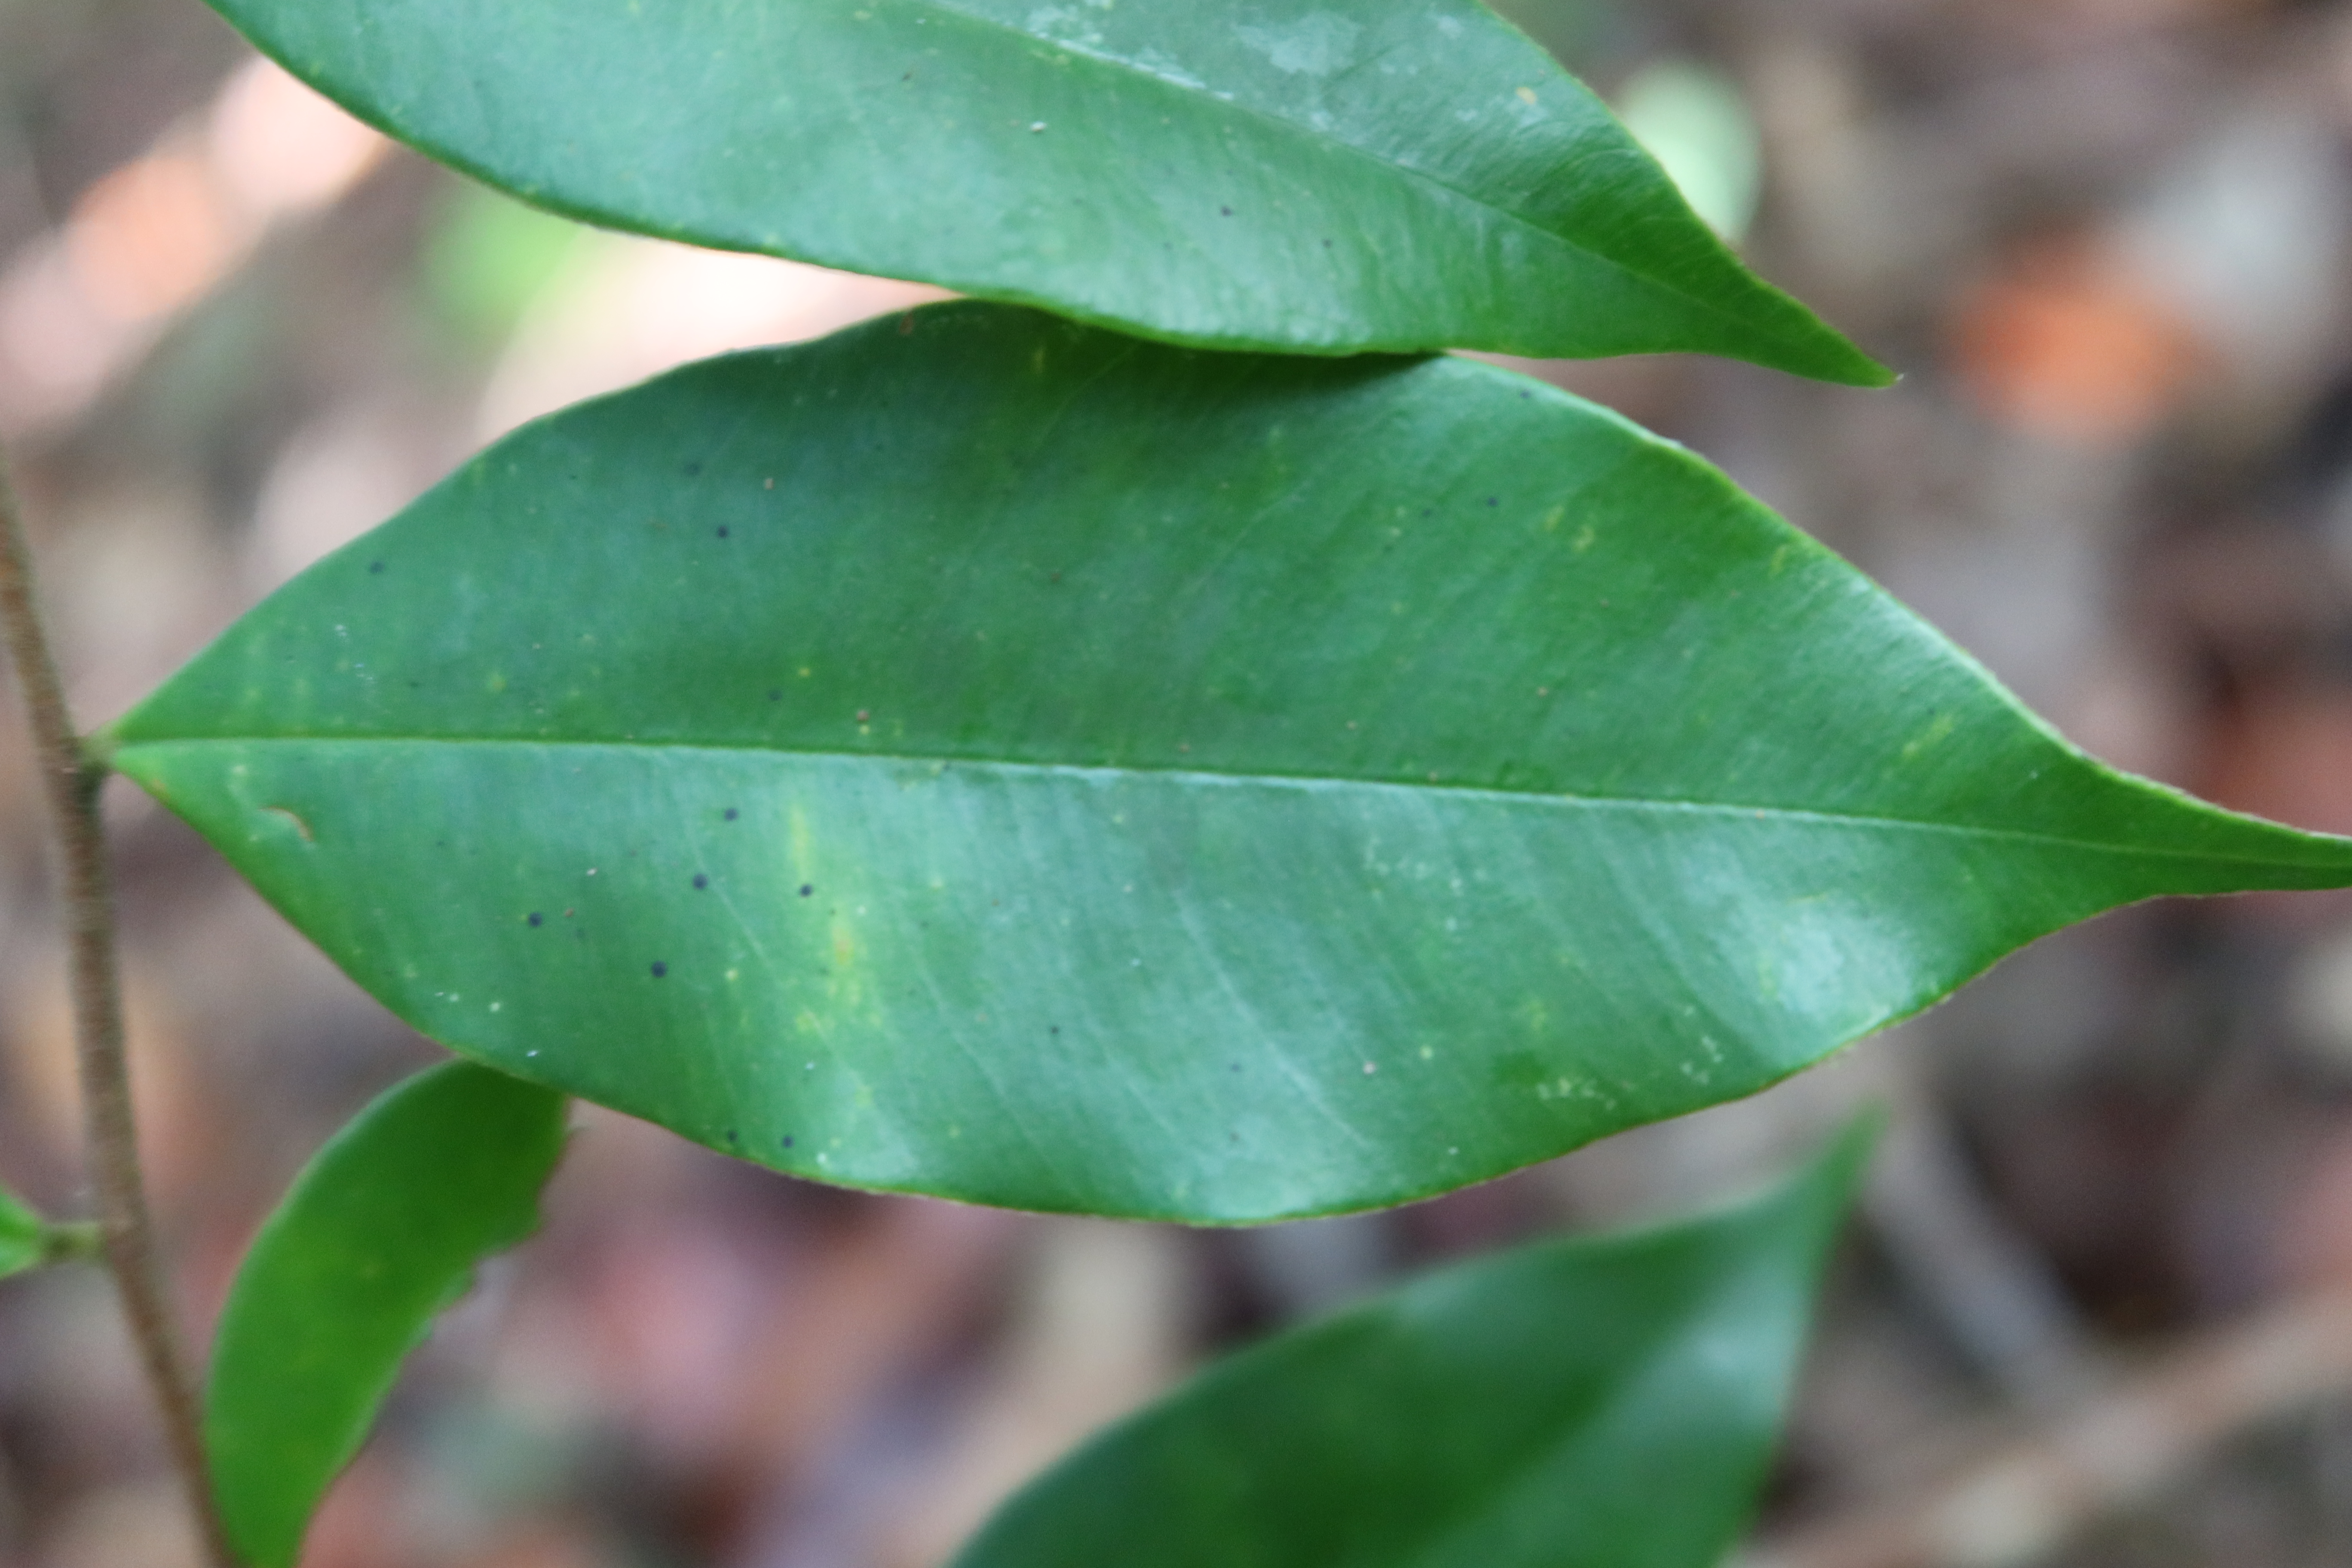
Label: Black spots